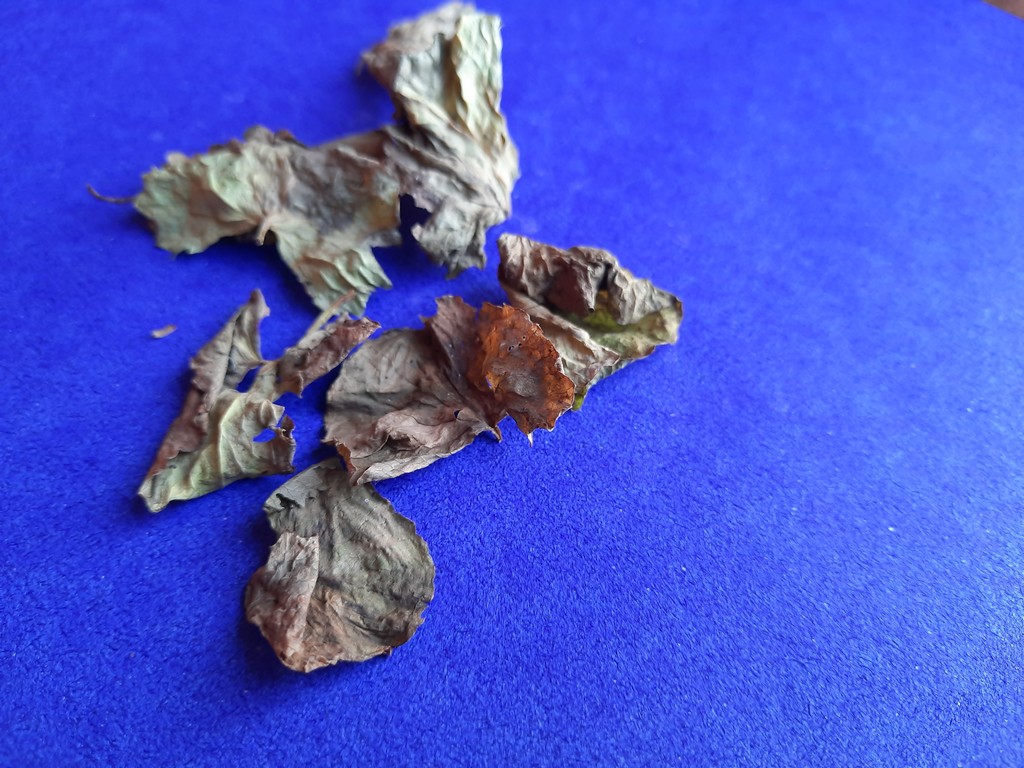
Label: Dried